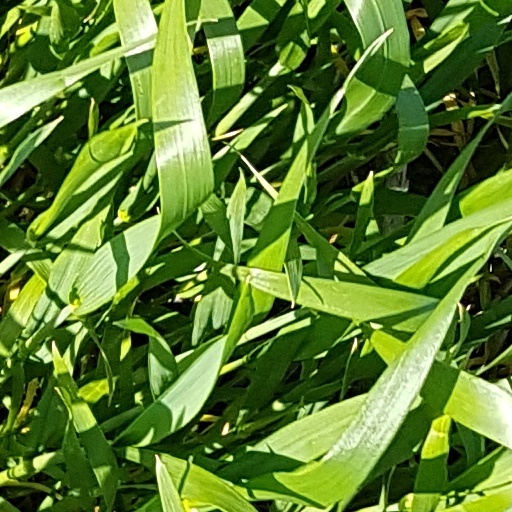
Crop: wheat